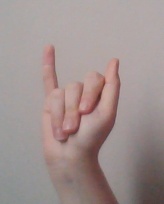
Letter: meem